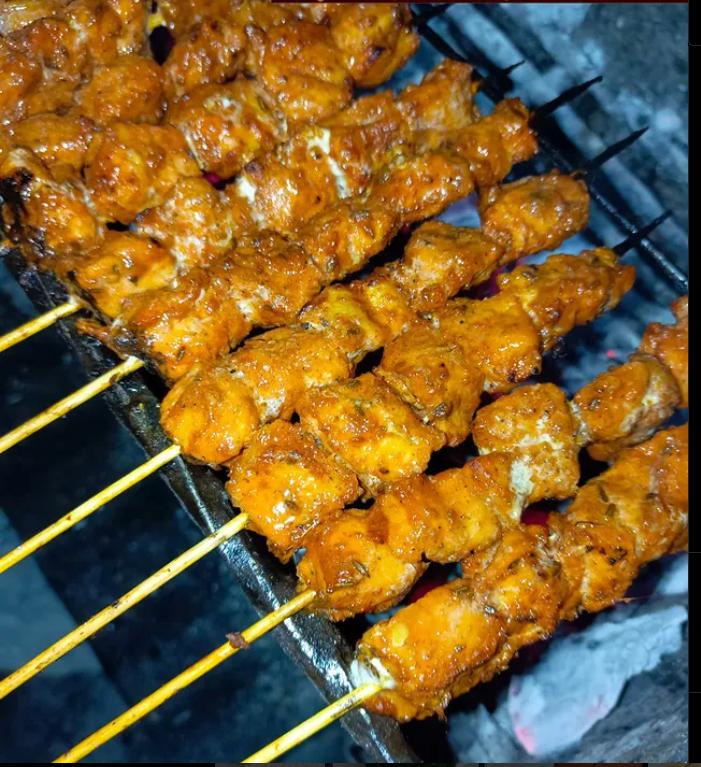
Chakula  kilicho mbele yetu kinaitwa mishikaki au mshakiki, mshakiki hutengenezwa kupitia nyama zinazokatwa katika vipande vidogo vidogo hudungwa kwa mti au chuma  na kuchomelewa, kuchomwa  katika  jiko la makaa kwa kimombo huitwa [cs] grill [cs].